Brand awareness

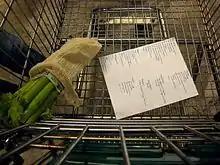
Percy and Rossiter argue that very few shoppers use lists and this has important implications for the purchase decision and advertising strategy.

Percy and Rossiter (1992) argue that the two types of awareness, namely brand recall and brand recognition, operate in fundamentally different ways in the purchase decision. For routine purchases such as fast moving consumer goods (FMCG), few shoppers carry shopping lists. For them, the presentation of brands at the point-of-sale acts as a visual reminder and triggers category need. In this case, brand recognition is the dominant mode of awareness. For other purchases, where the brand is not present, the consumer first experiences category need then searches memory for brands within that category. Many services, such as home help, gardening services, pizza delivery fall into this category. In this case, the category need precedes brand awareness. Such purchases are recall dominant, and the consumer is more likely to select one of the brands elicited from memory. When brand recall is dominant, it is not necessary for consumers to like the advertisement, but they must like the brand. In contrast, consumers should like the ad when brand recognition is the communications objective.